Renault Alpine A442

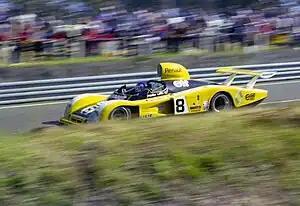
Patrick Depailler driving a Renault Alpine A442 in the 1977 24 Hours of Le Mans race

For the Renault management, success at Le Mans was a huge prestige issue. For the 1977 race the Renault Sport works team fielded three cars, drafted in endurance specialist Derek Bell, and were supported by an additional, privately entered A442. In the intervening period between the two Le Mans starts, the Renault Alpines had taken second and third places in the 500 km ACF race at Dijon-Prenois, as well as second place at the high-speed 4h Monza round. Expectation and publicity levels were high. It was therefore something of an embarrassment when not one of the four cars reached the finishing flag. Renault's yellow and black liveried squad did not compare favourably with the white Martini Racing Porsche 936 and Porsche 935. In both World Championship series of 1976, these reliable, fast cars scored repeated wins.